Conteville, Calvados

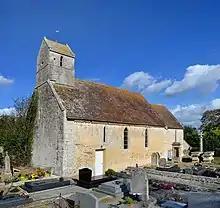
Église des Saints-Innocents de Conteville

Conteville is a former commune in the Calvados department in the Normandy region in northwestern France. On 1 January 2017, it was merged into the new commune Valambray.